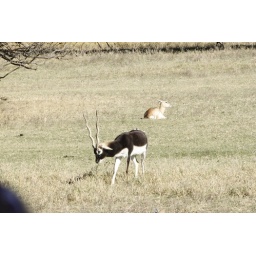
Blackbuck male with a female in the back.